Calling for Love

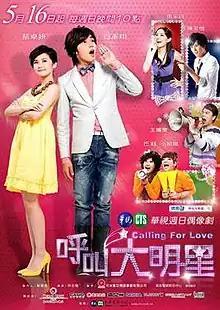
Promotional poster

Calling for Love is a 2010 Taiwanese drama starring Charlene Choi, Mike He, Chen Zhi Kai and Tracy Chou. It was produced by Comic Ritz International Production (可米瑞智國際藝能有限公司) with Chai Zhi Ping (柴智屏) as producer and directed by Lin He Long (林合隆).